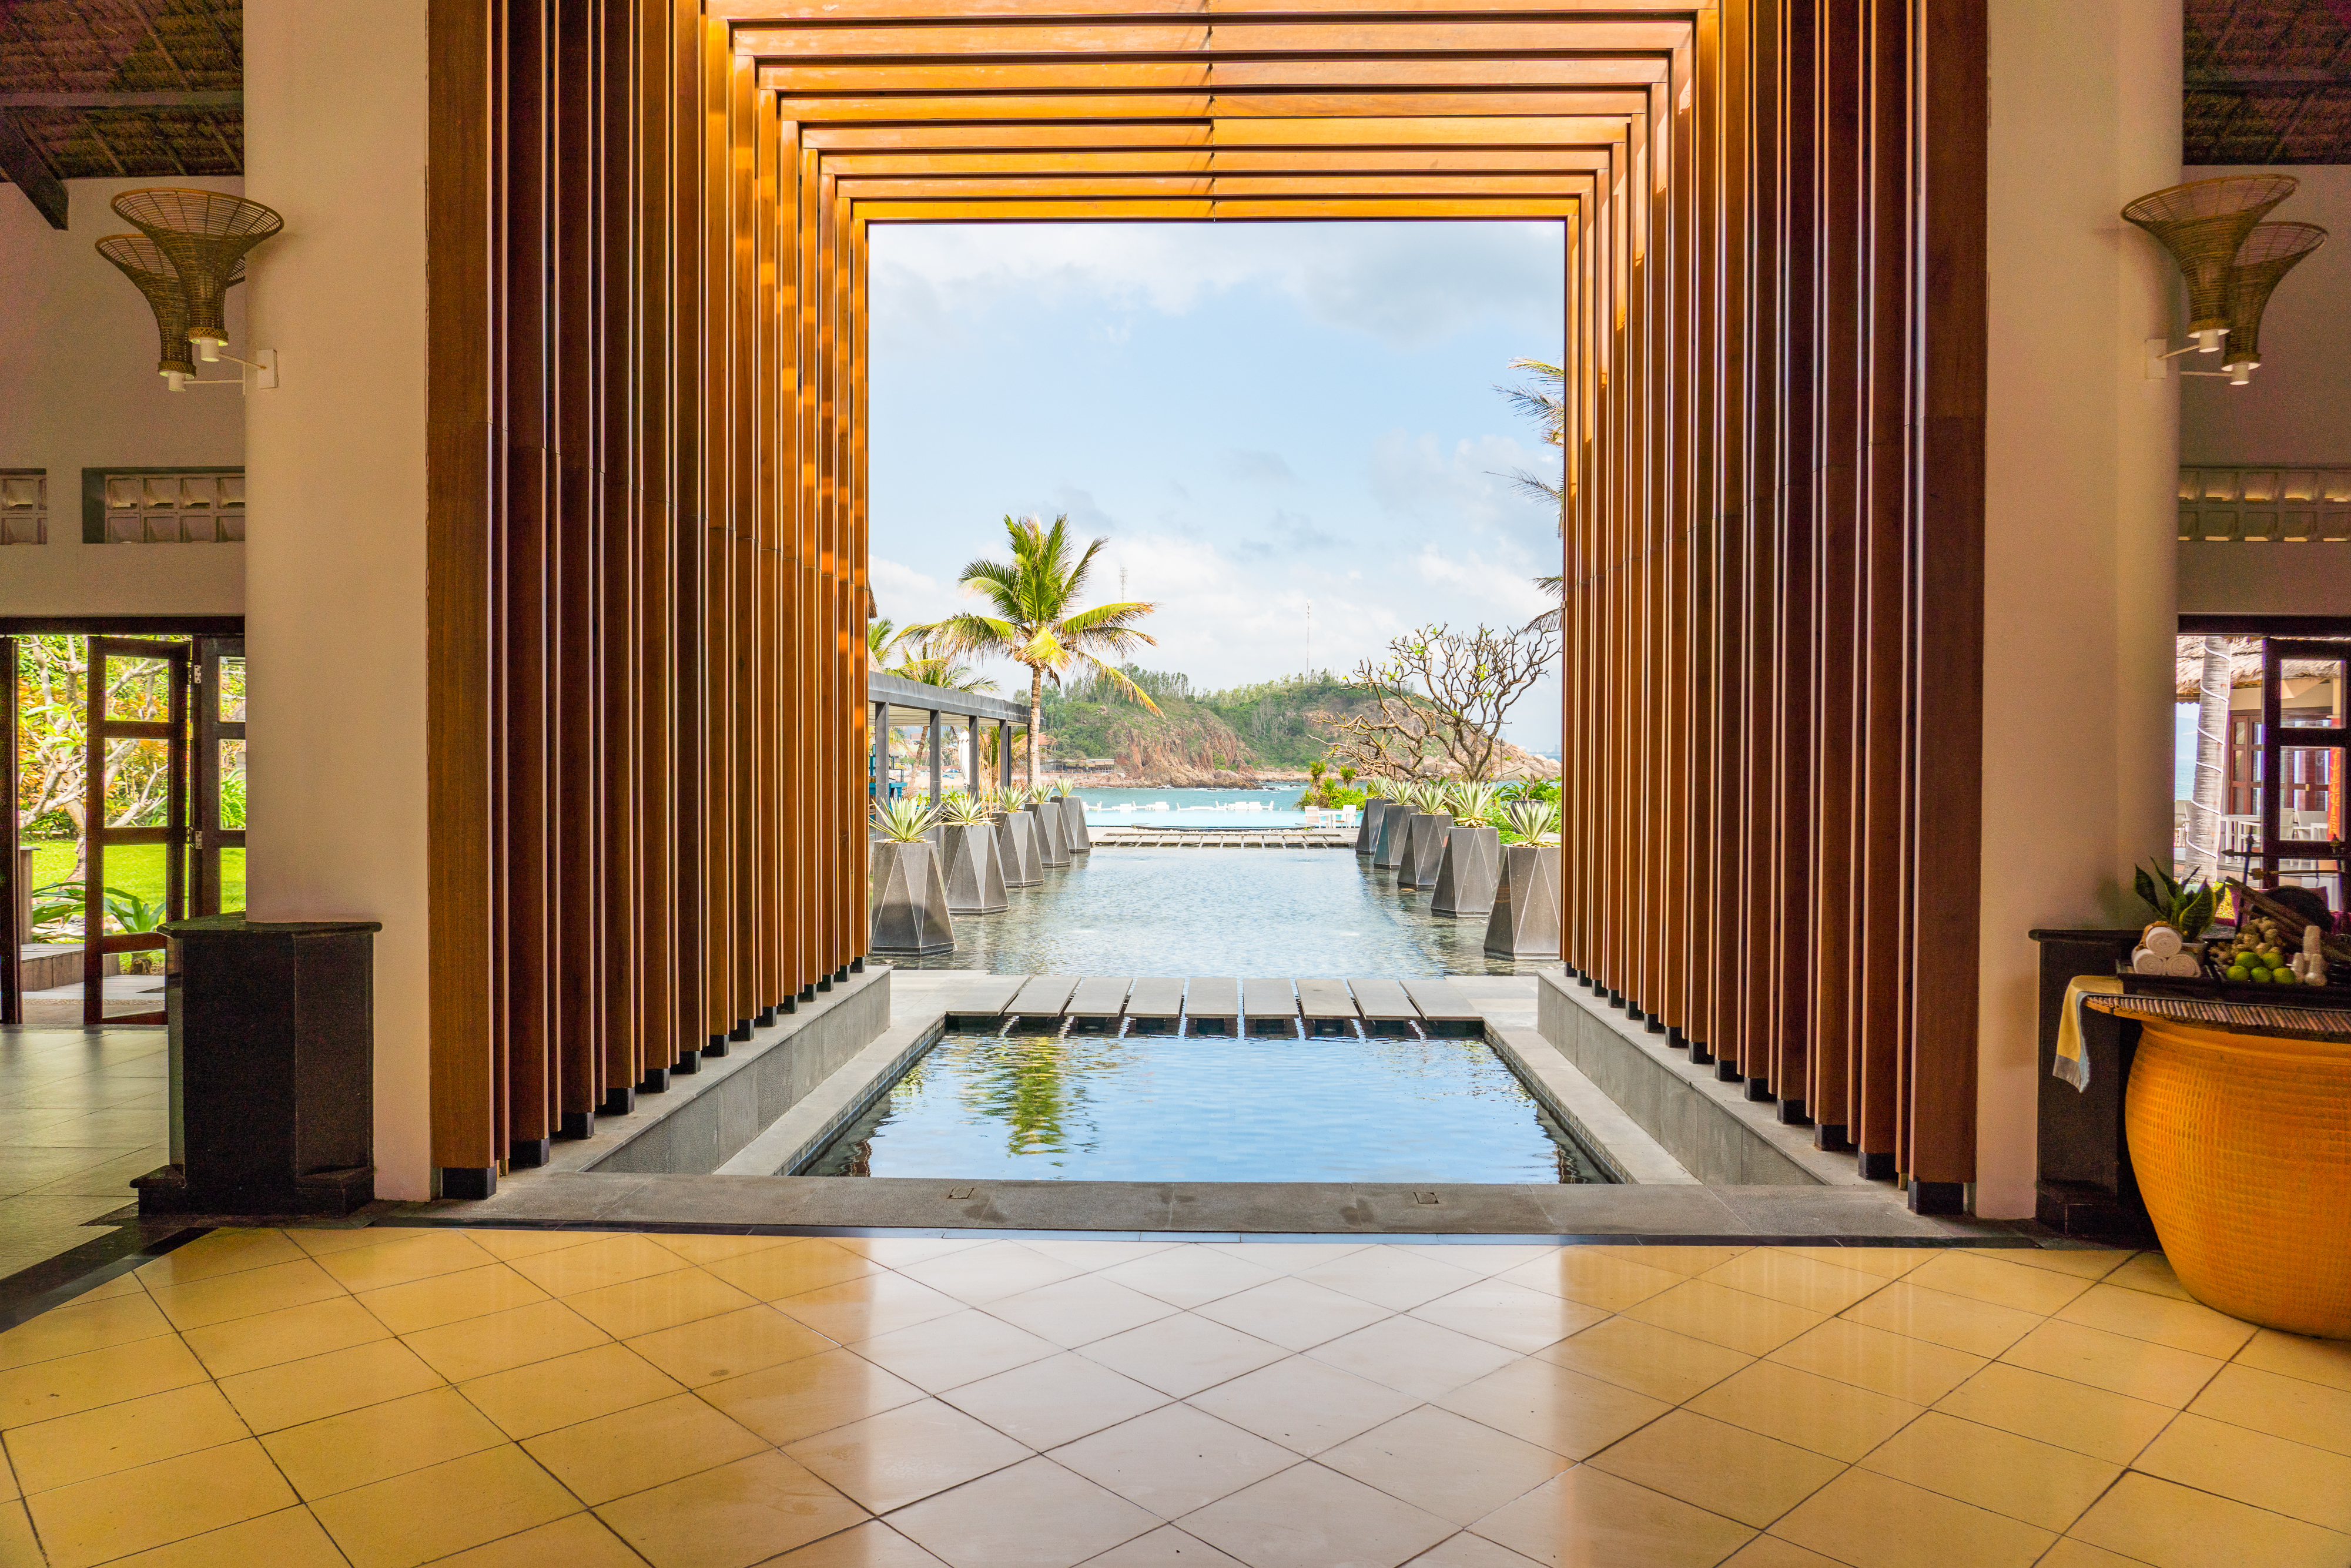
clouds, resorts, seas, sunlight, vietnam, lighting, interior design, property, floor, ceiling, real estate, flooring, tile, flowerpot, fixture, lobby, resort, water feature, houseplant, swimming pool, light fixture, arecales, villa, design, column, palm tree, tile flooring, hotel, hacienda, courtyard, reflecting pool, molding, daylighting, boutique hotel, eco hotel, estate